Ina-Matsushima Station

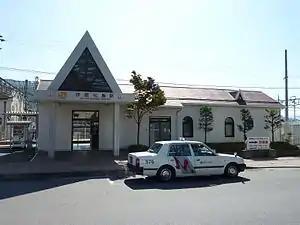
Ina-Matsushima Station in September 2009

is a railway station on the Iida Line in the town of Minowa, Kamiina District, Nagano, Japan, operated by Central Japan Railway Company (JR Central).